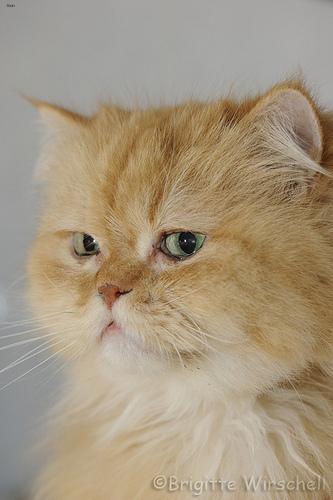
Persian